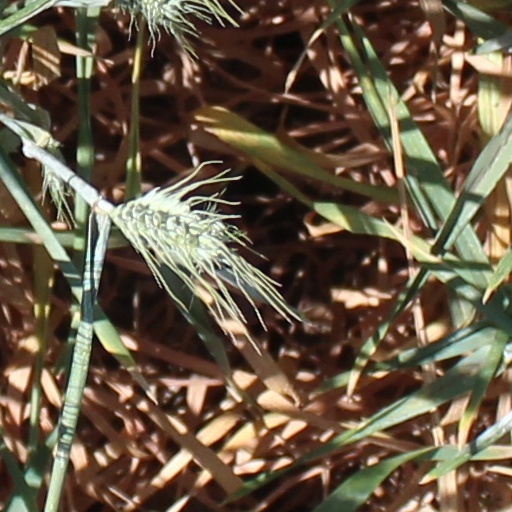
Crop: wheat